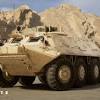
Label: BTR-60